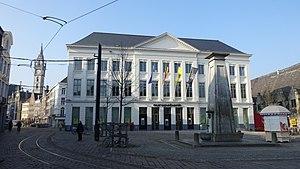
Europabank est une banque belge spécialisée dans le crédit à la consommation et le crédit pour les indépendants et les petites entreprises.